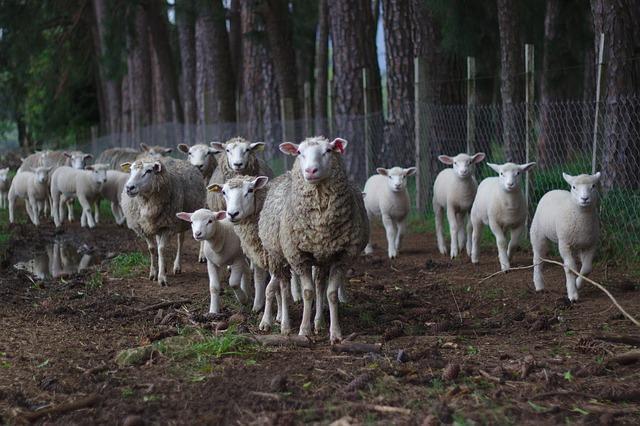
sheep